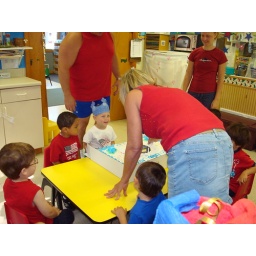
Miss Noreen putting the candles in the cake